Wolf River (Tennessee)

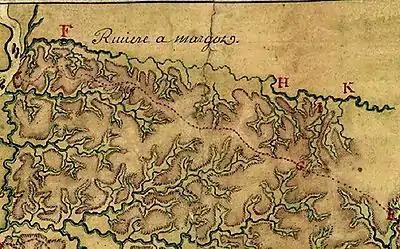
The Wolf River's watershed (everything above the red dotted line), as surveyed in 1740 by Ignace Francois Broutin, chief engineer of French Louisiana. The French had named the Wolf ""Riviere a Margot""

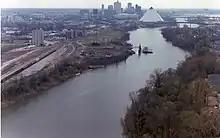
Wolf River Harbor, at Downtown Memphis, was formerly the lowermost channel of the Wolf River before its 1960 diversion by the U.S. Army Corps of Engineers. The old mouth of the Wolf River is visible in the upper-right corner, framed by the I-40 and Mud Island Monorail bridges.

In the early 19th century, the Wolf River was declared navigable, from Memphis to La Grange, by the Tennessee General Assembly, which appropriated funds to remove obstructions for keel boat travel. In 1888, Memphis stopped using the Wolf River as its principal source of drinking water, switching to artesian wells, which are still used and which are replenished by the Wolf's watershed.